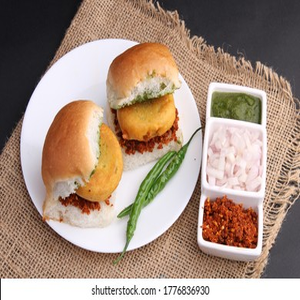
Dish: vadapav